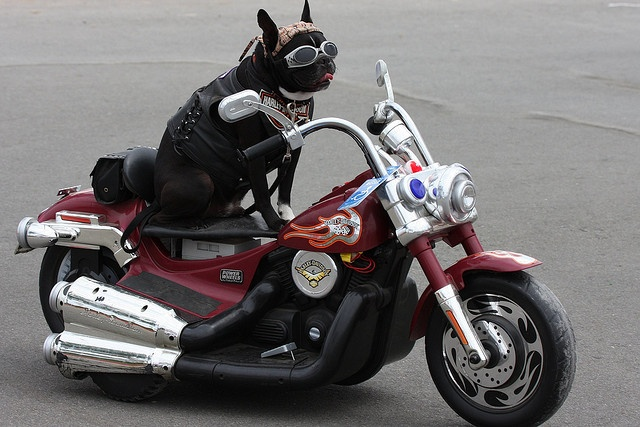
A dog dressed in motorcycle gear, atop of a motorcycle.
A dog with a bandana and goggles sits on a red motorcycle.
A dog is sitting on the seat of a motorcycle.
A PUG WEARING GOGGLES AND LEATHERS SITTING ON A MOTORCYCLE
A dog wearing goggles on a small motorcycle.